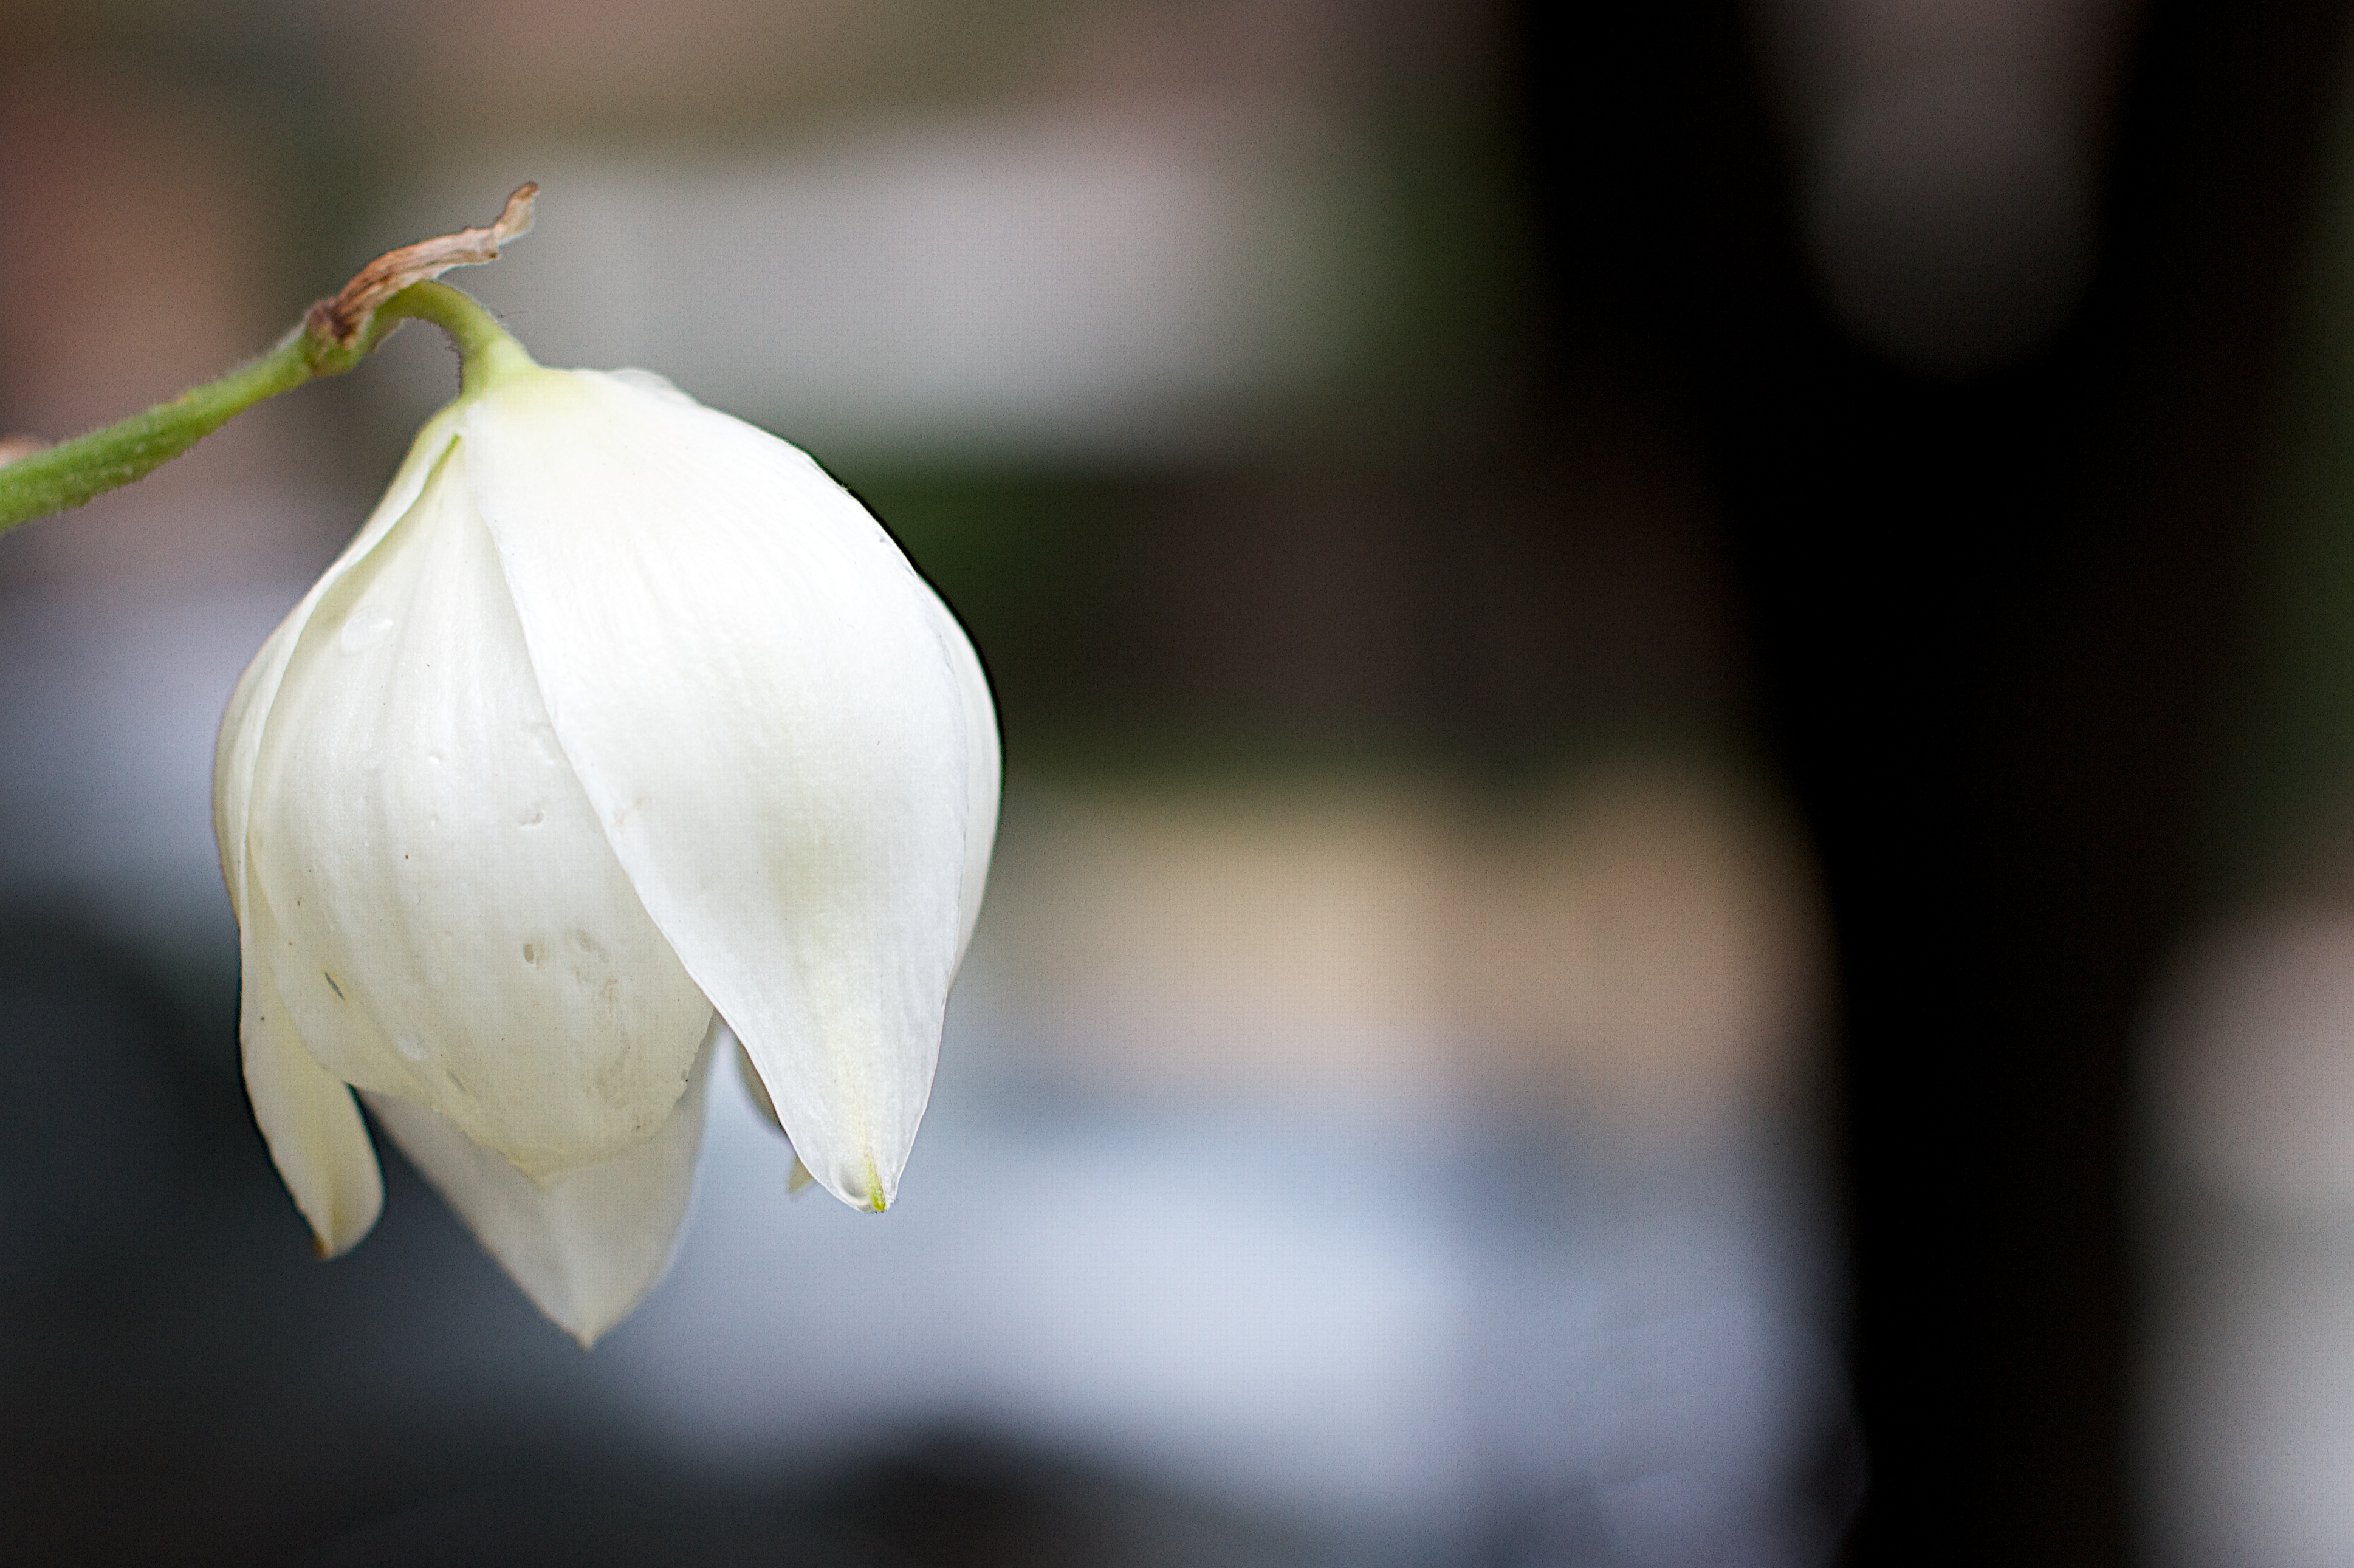
nature, blossom, plant, white, photography, leaf, flower, petal, green, botany, monochrome, flora, close up, macro photography, flowering plant, plant stem, land plant